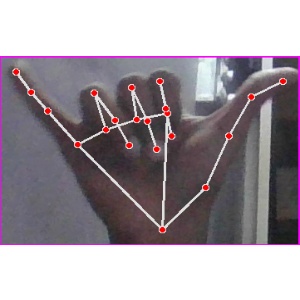
अक्षर: य